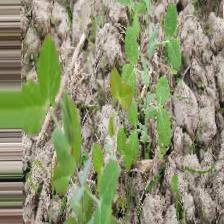
Label: Normal